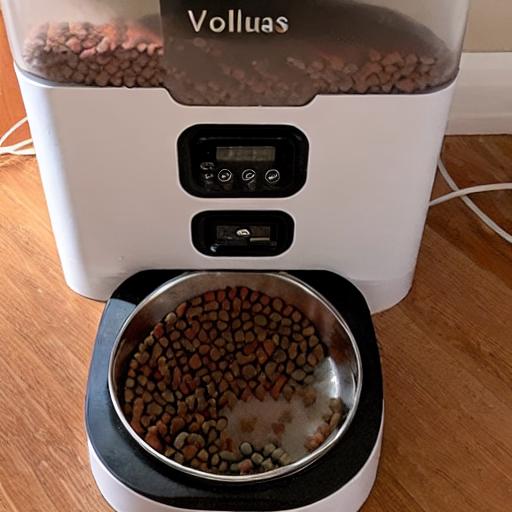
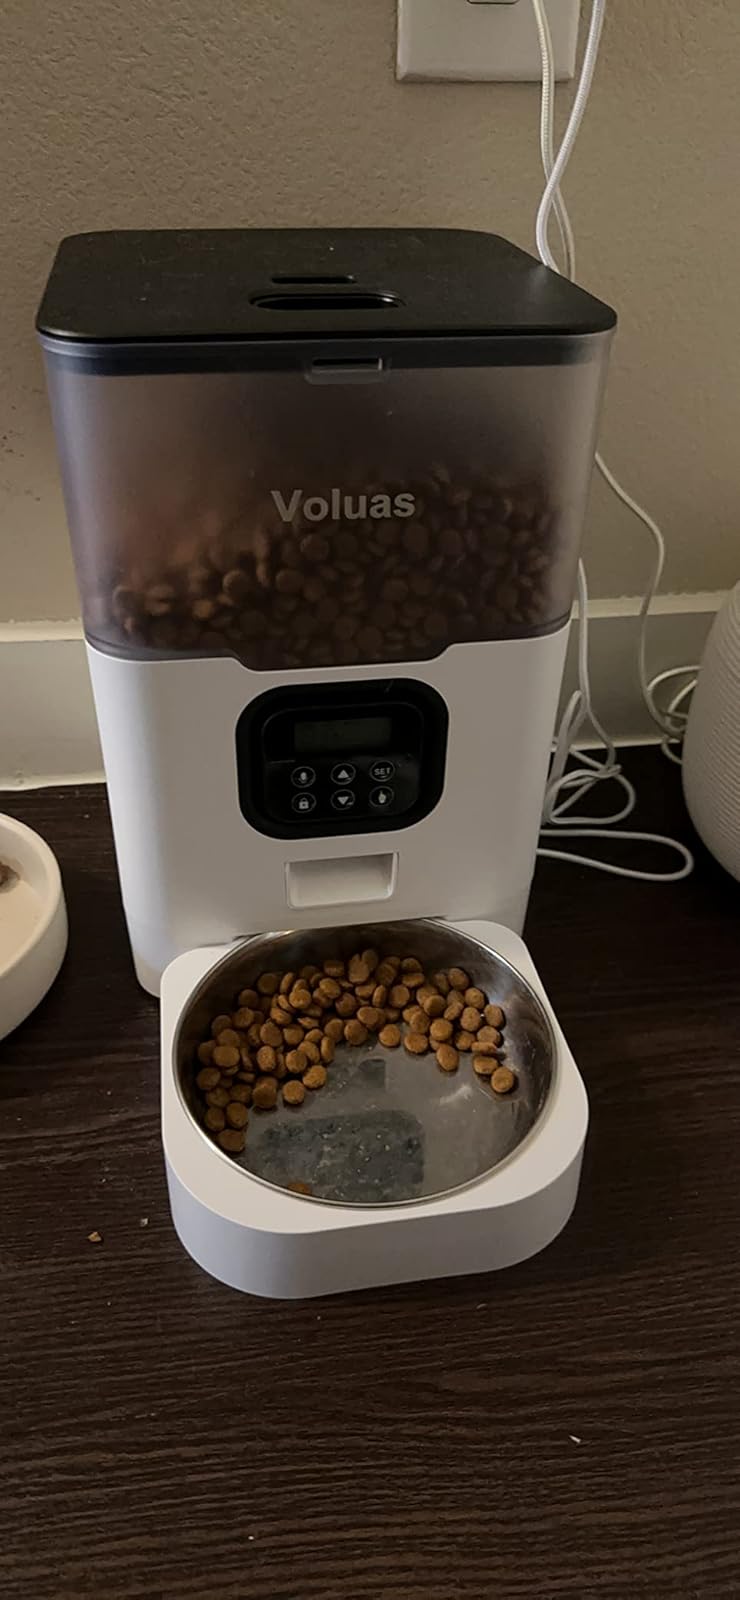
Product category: items_feeder
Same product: no